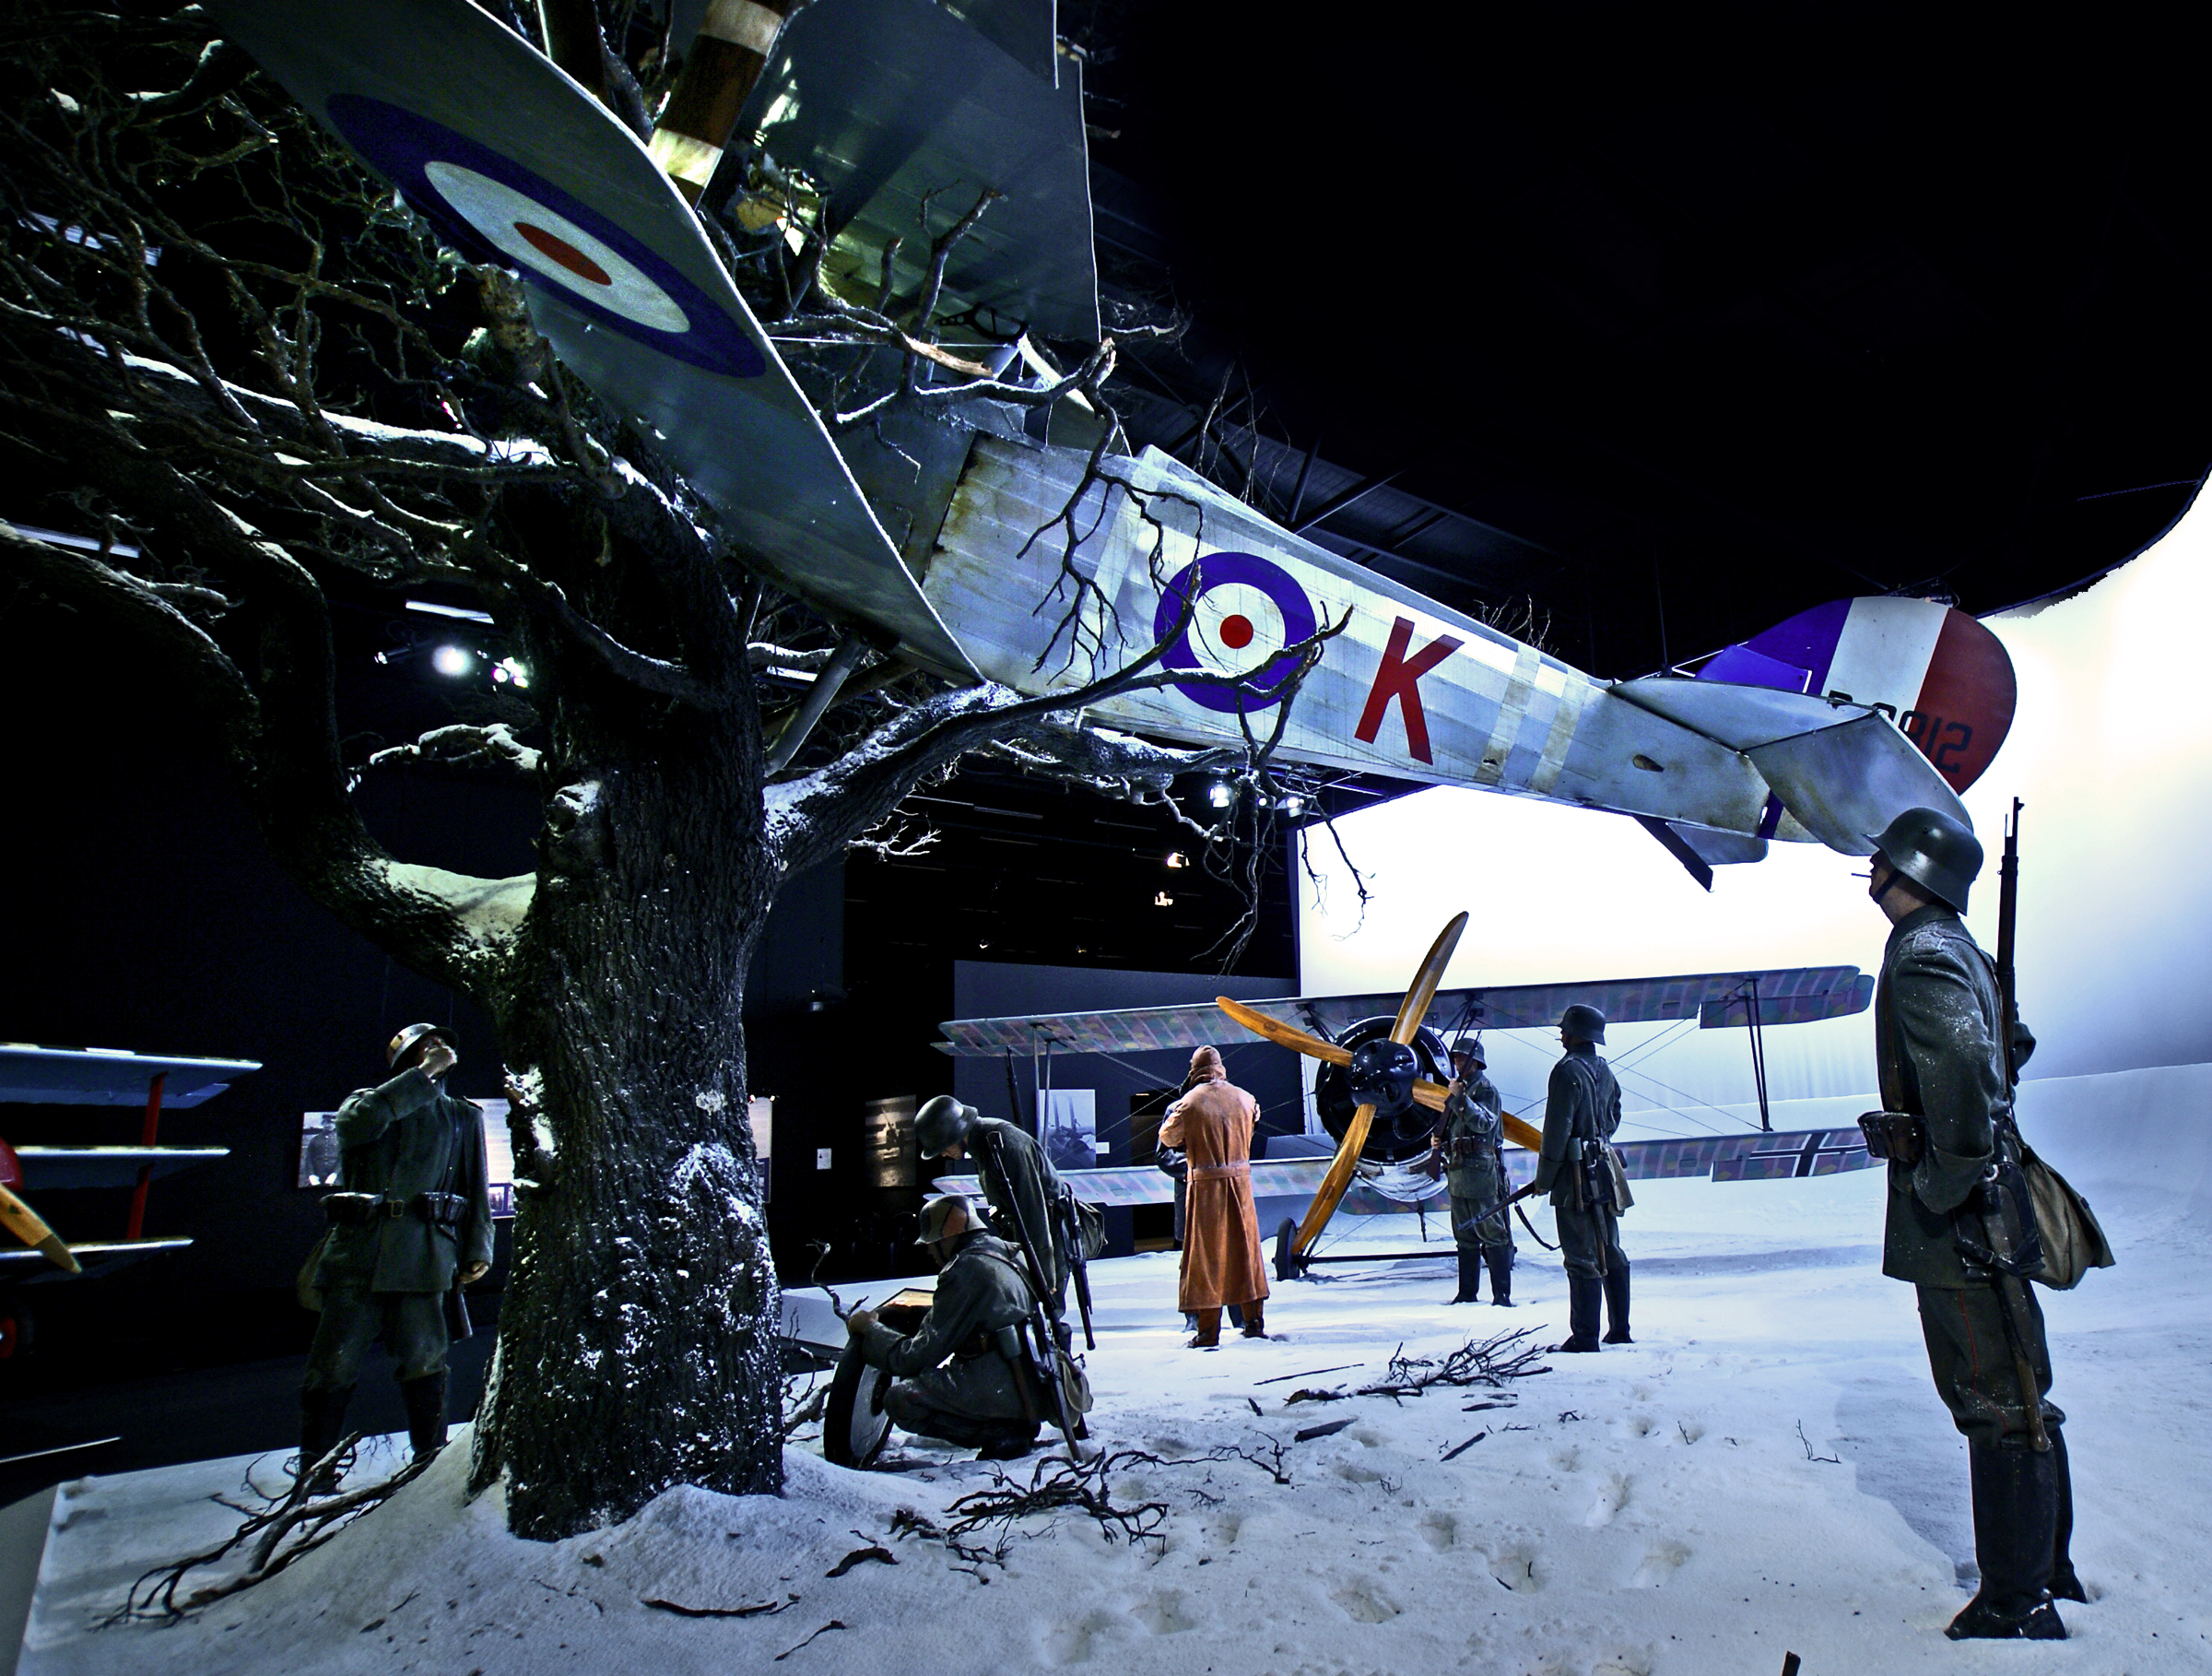
snow, winter, aircraft, vehicle, museum, aviation, newzealand, fighteraircraft, airshow, ww1, aircraftww1omaka, crashplane, screenshot, atmosphere of earth